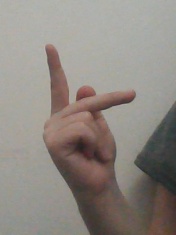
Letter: dha